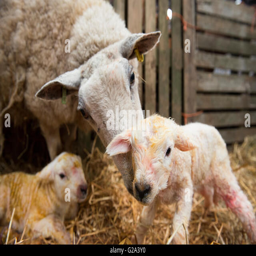
a sheep cleaning her newborn lambs , inside a barn